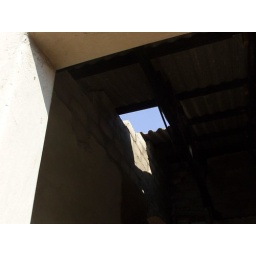
gap in roof left by removed chmney clear now